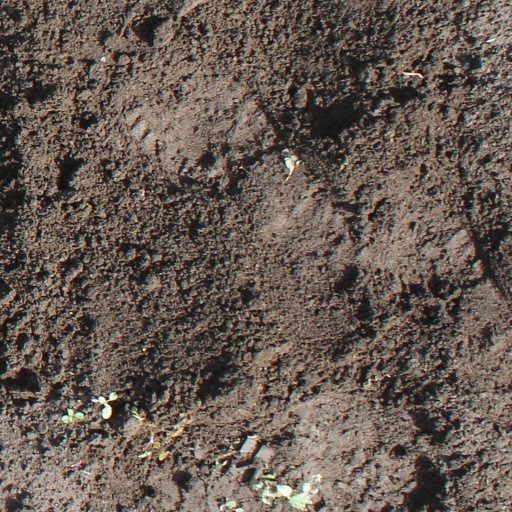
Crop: soybean